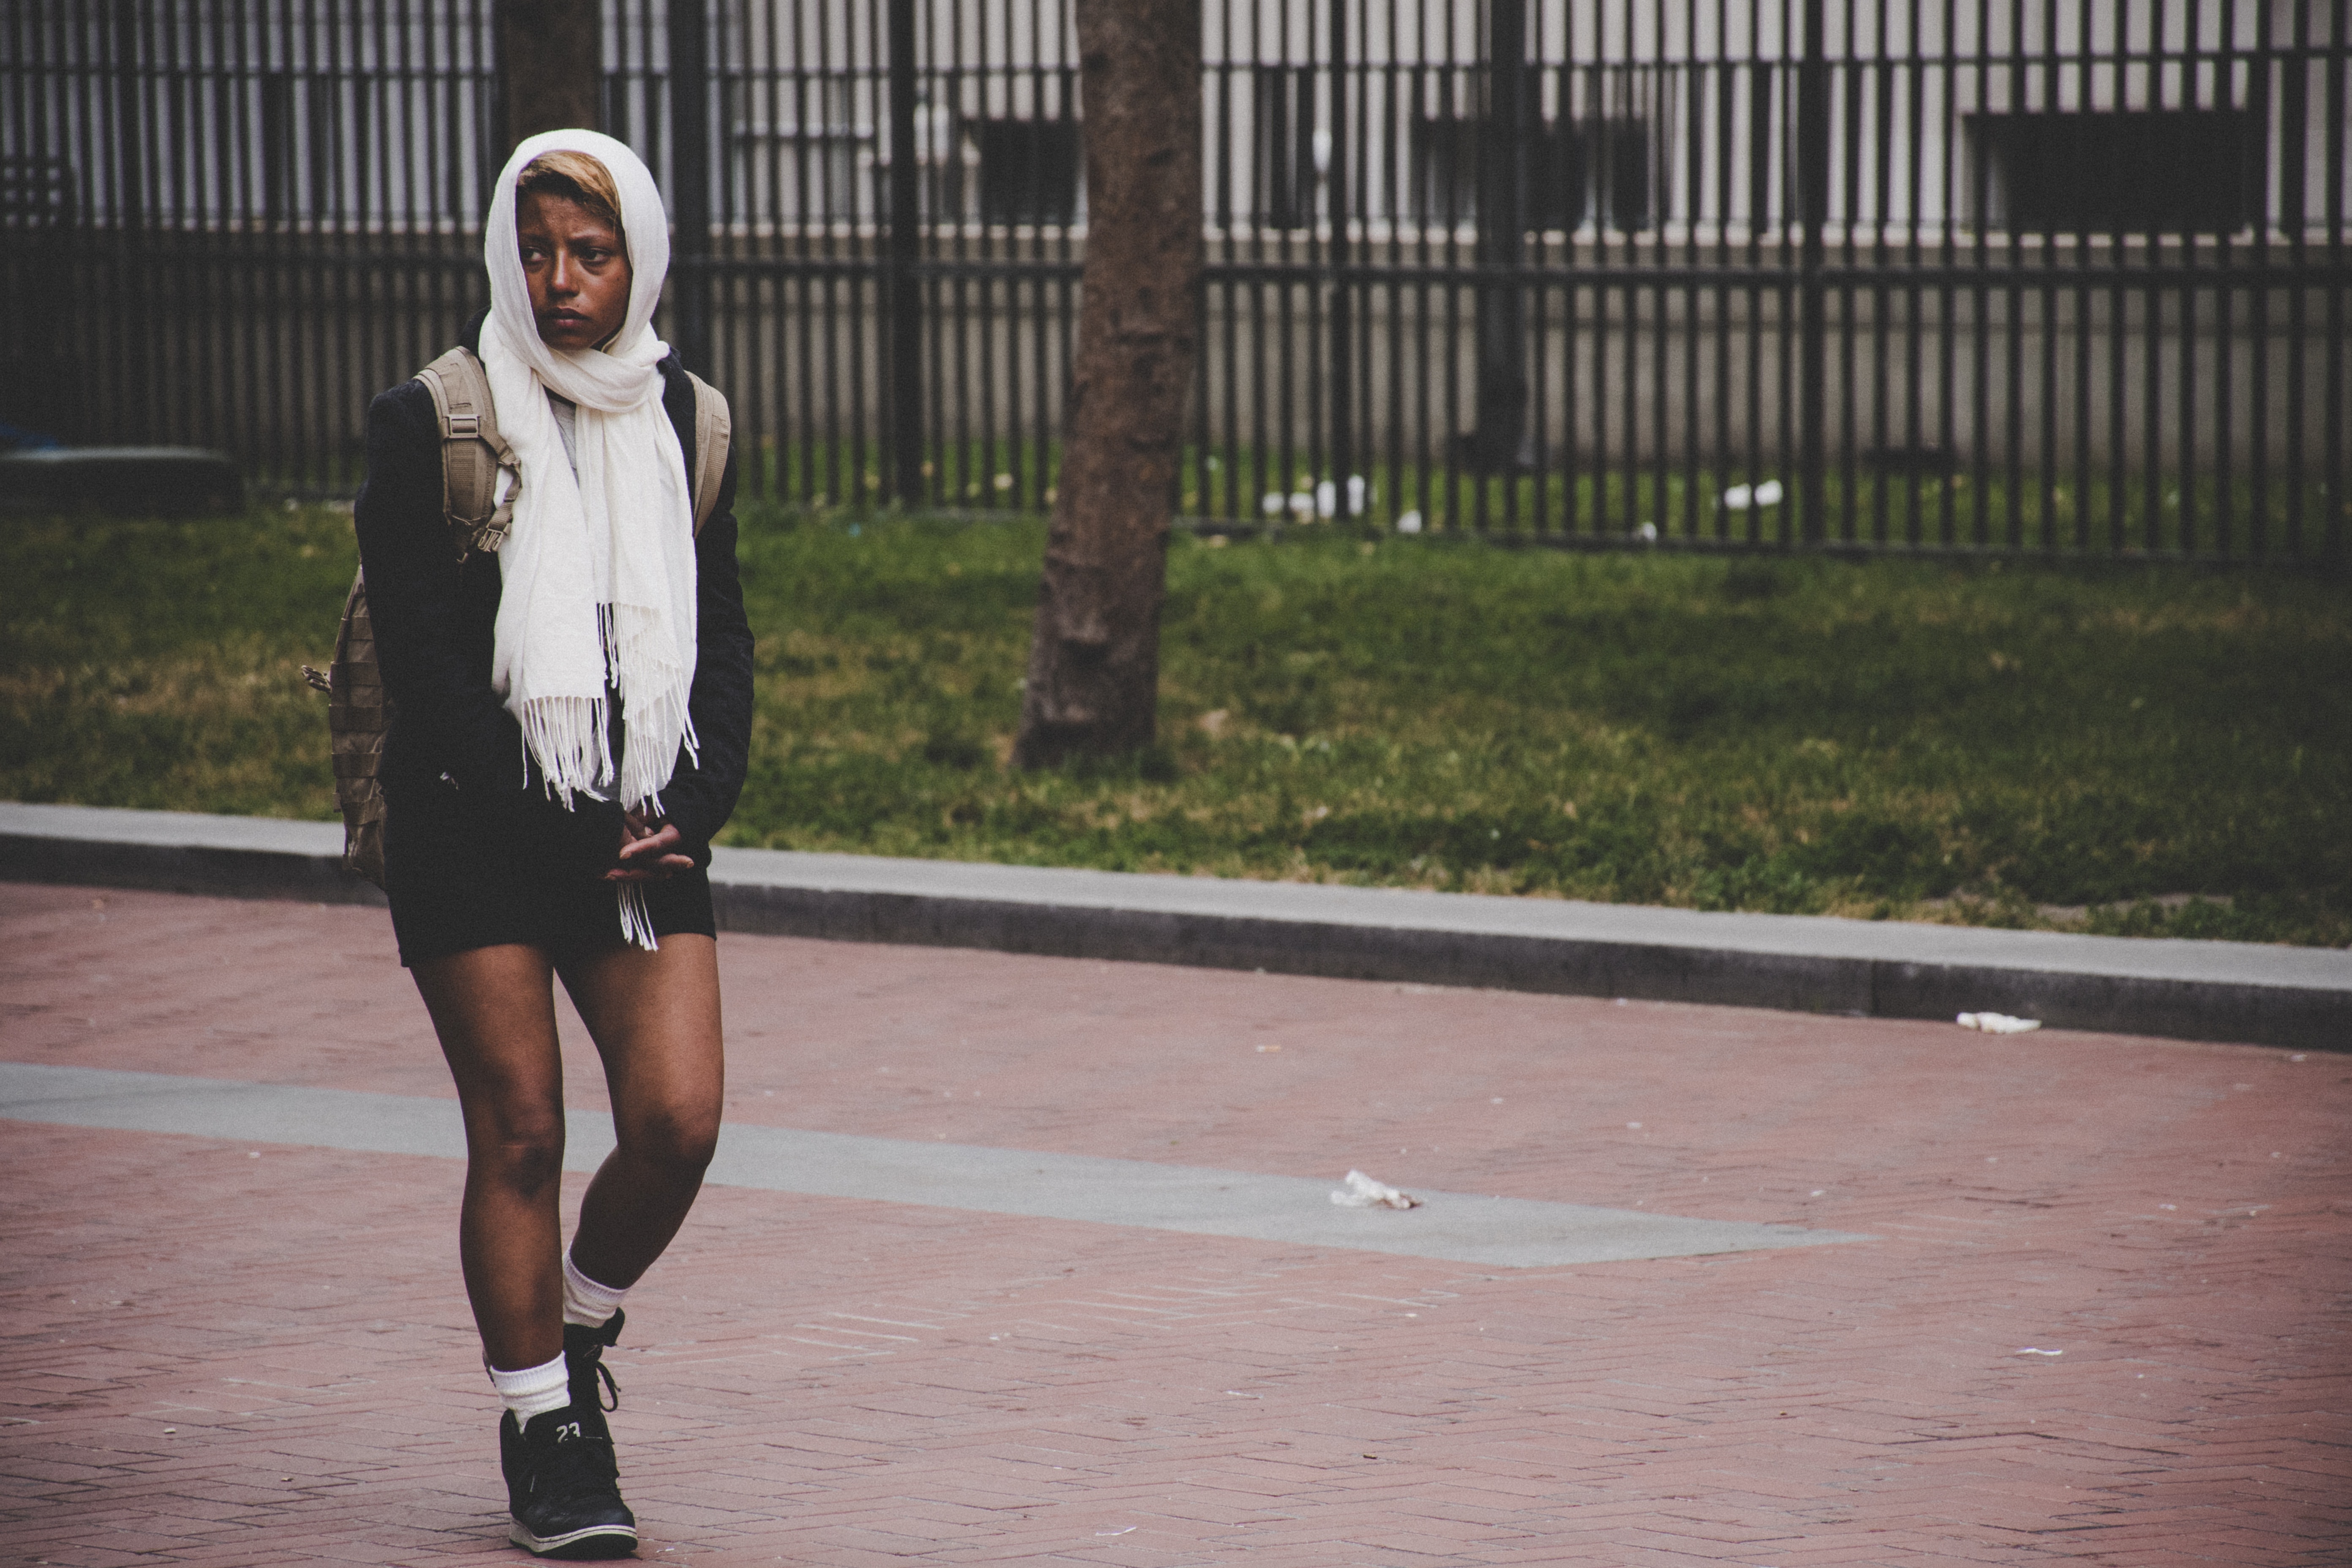
street fashion, clothing, fashion, footwear, snapshot, knee, outerwear, leg, shoe, joint, jacket, headgear, thigh, shorts, street, human leg, coat, style, tights